1913 Michigan Wolverines football team

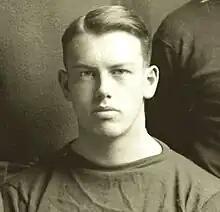
Consensus All-American Jimmy Craig

Michigan concluded its 1913 season with a 14–0 victory over Penn. During the period of Michigan's withdrawal from the Western Conference, the Penn Quakers were Michigan's principal rival, playing each other every year from 1906 to 1917 (usually as the last game of the season).